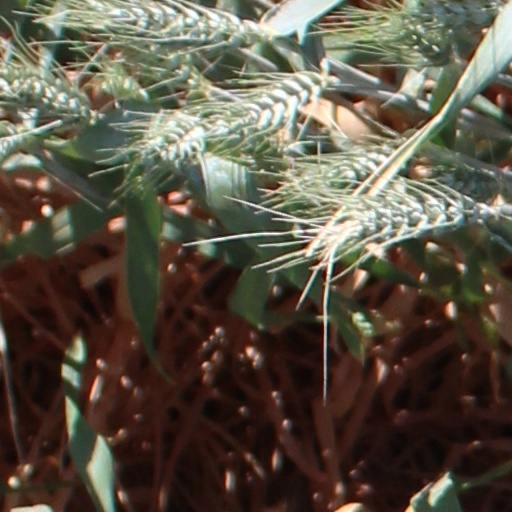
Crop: wheat